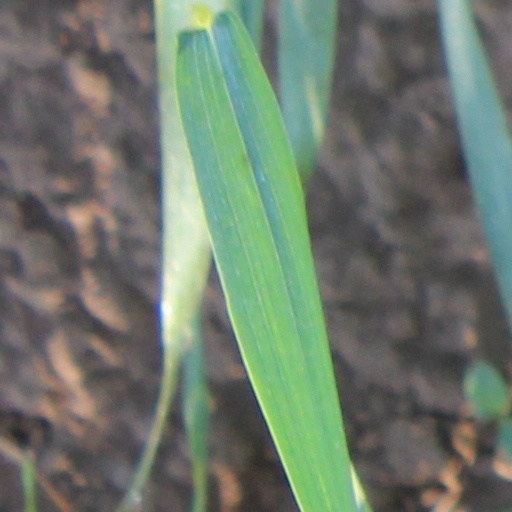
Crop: wheat